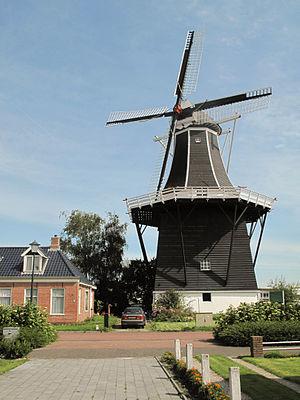
Grijpskerk est un village de la commune néerlandaise de Westerkwartier, situé dans la province de Groningue.